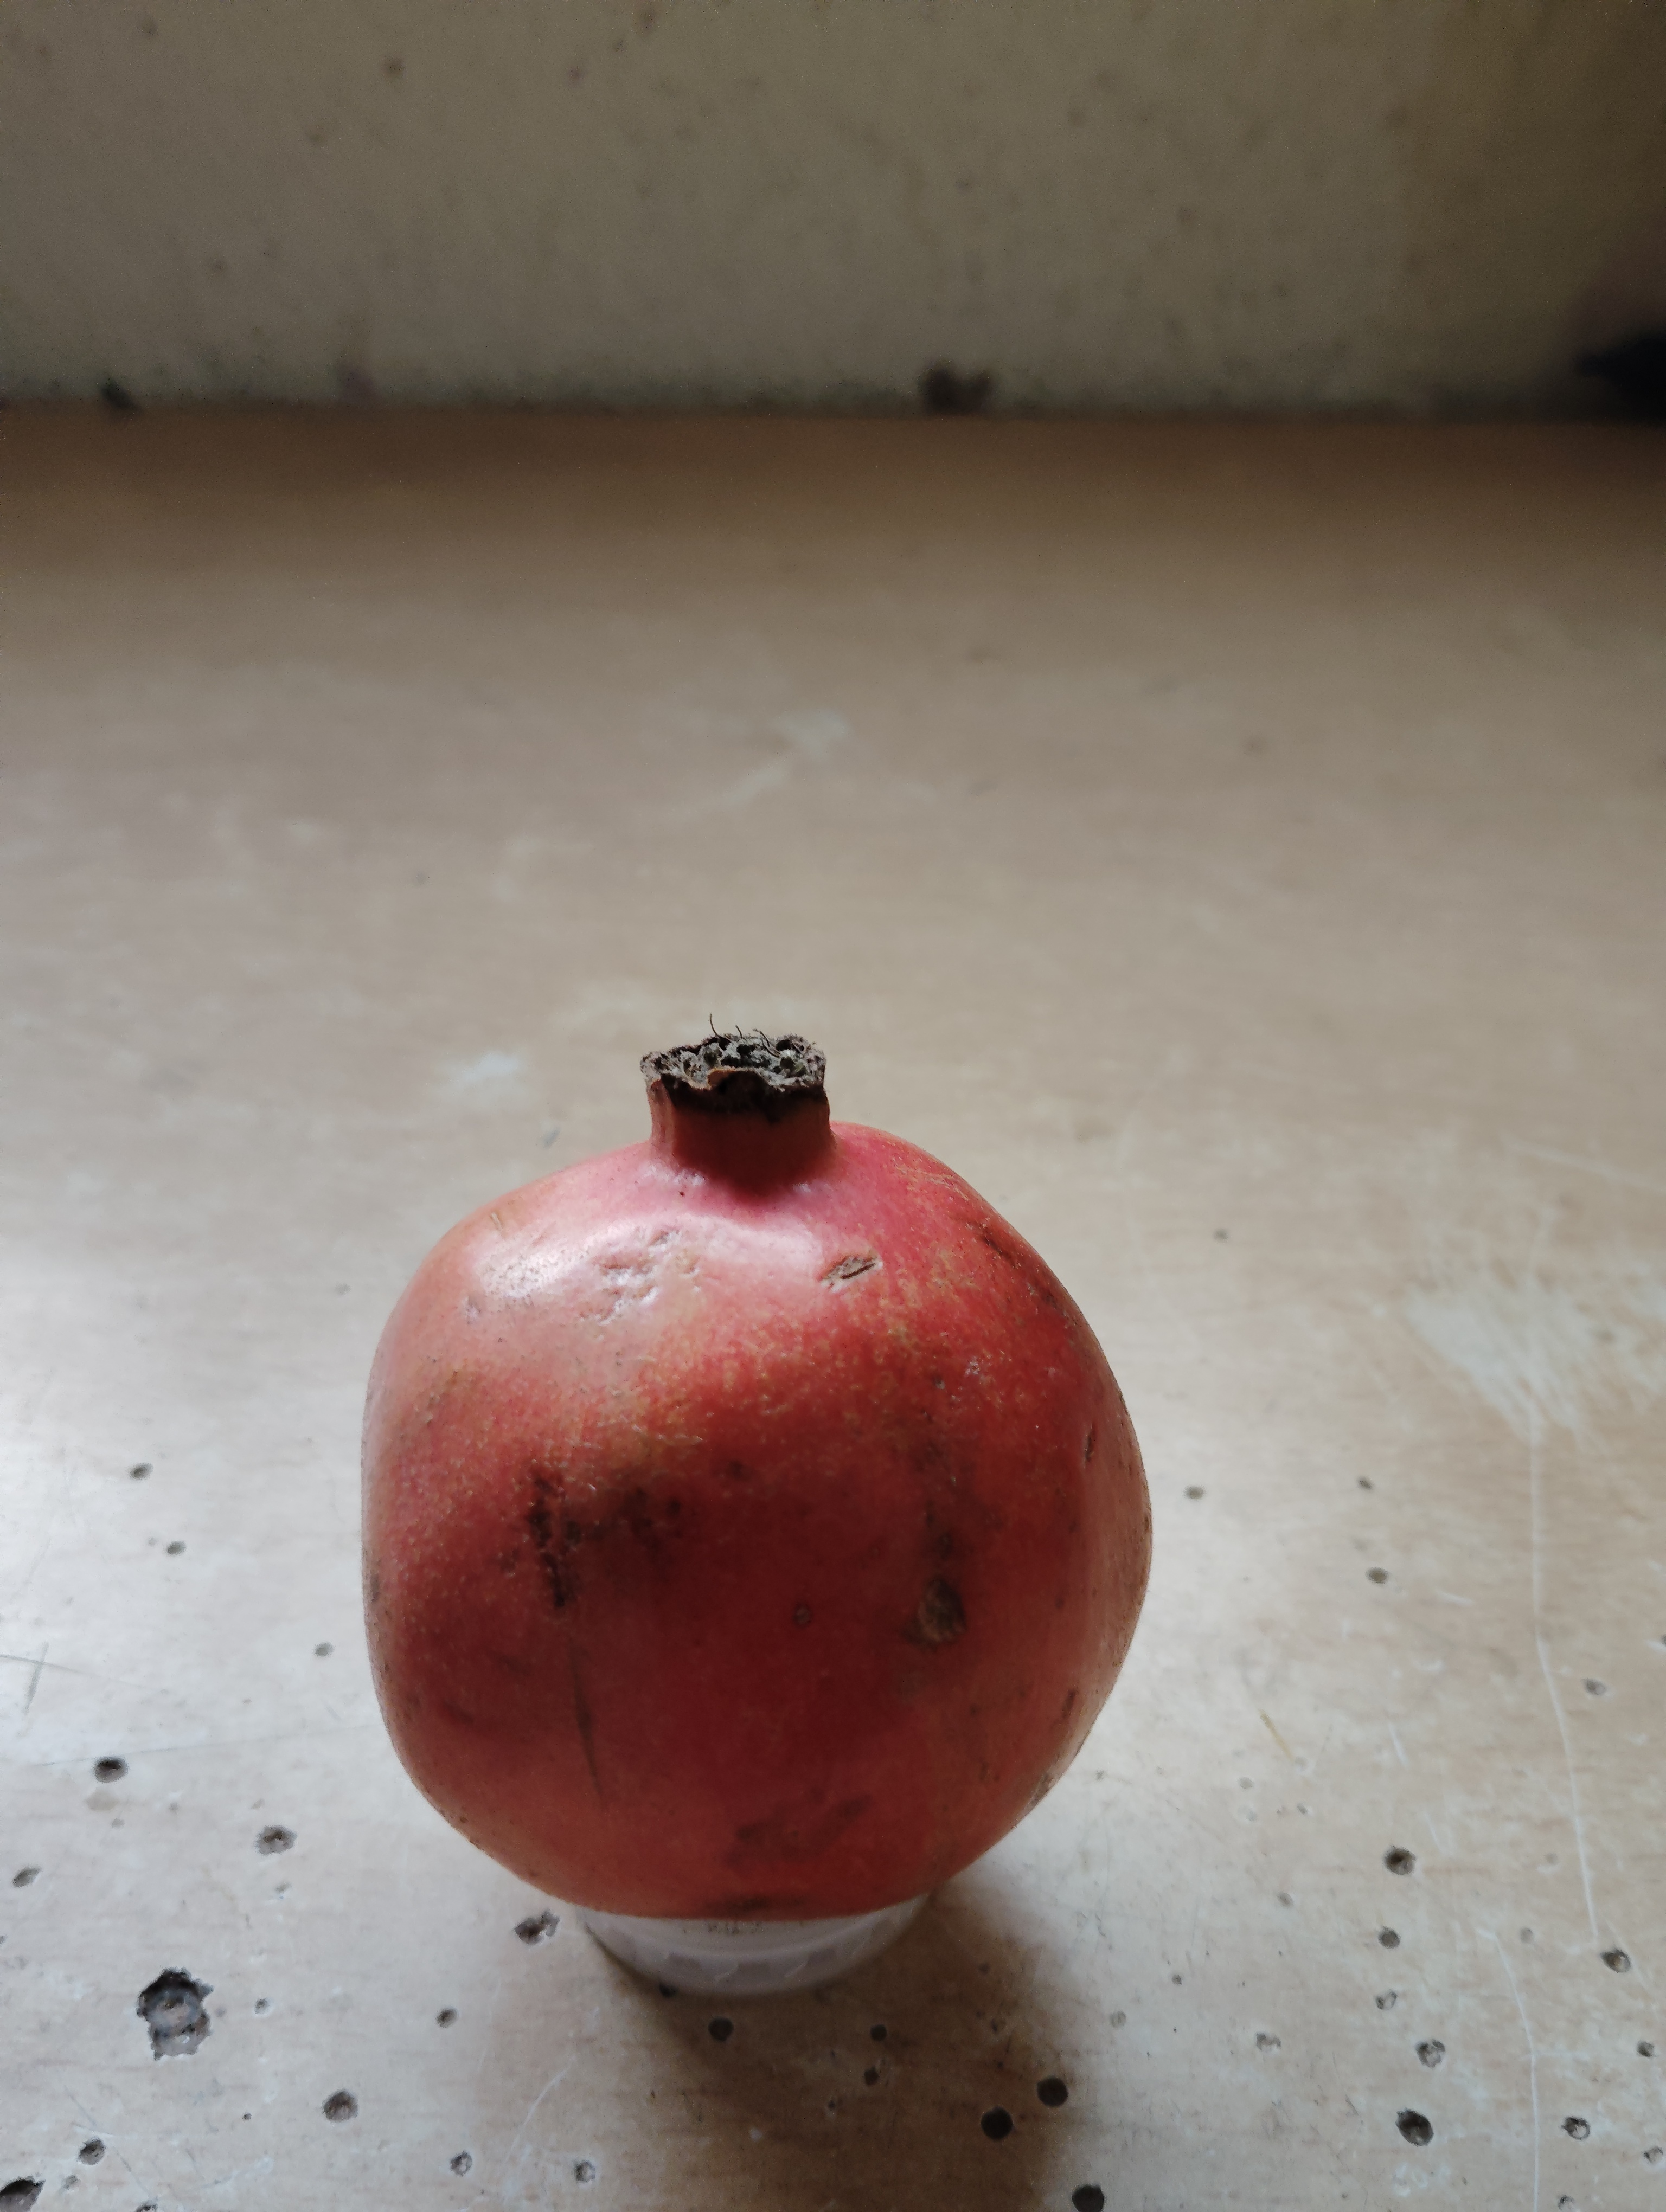
Label: No Defect